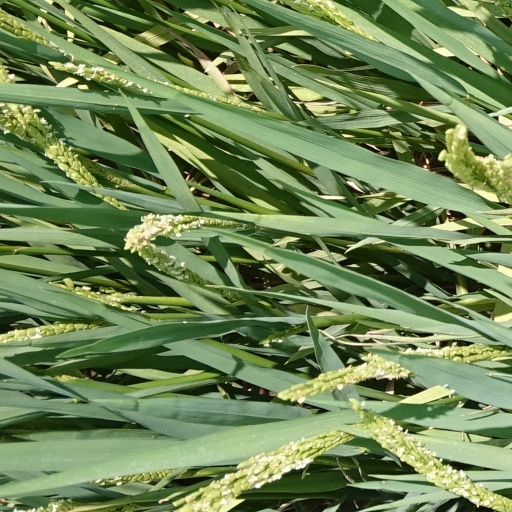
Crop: rice